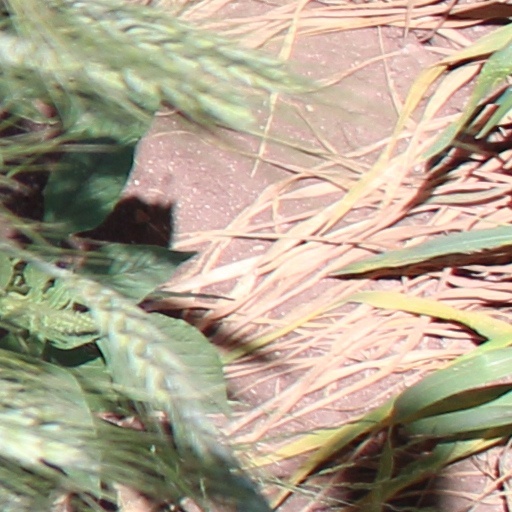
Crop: wheat